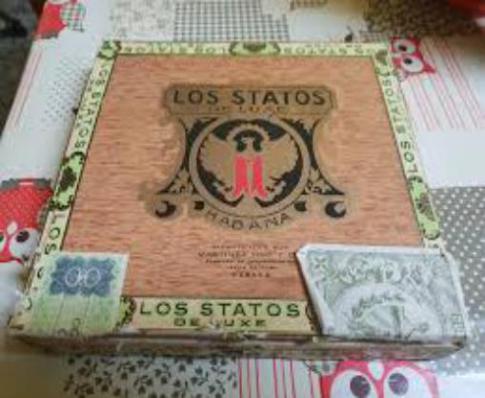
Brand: los statos de luxe
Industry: Necessities